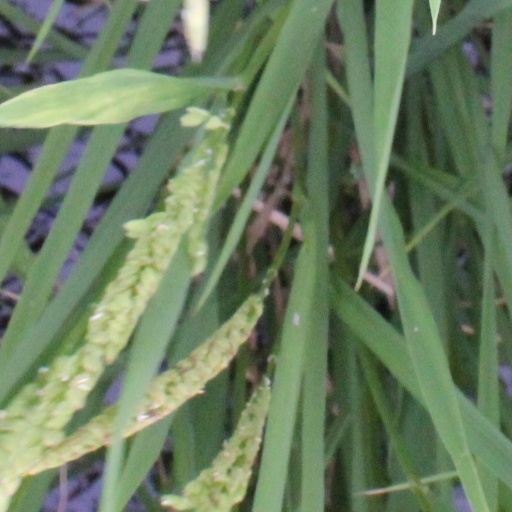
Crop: rice